List of cities in the Dominican Republic

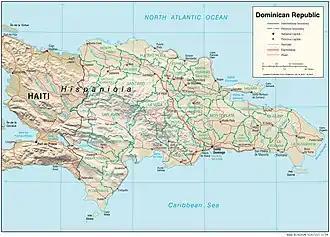
Map of the Dominican Republic.

Cities in the Dominican Republic, in accordance with the definition of urban population for purposes of the 2002 census, are the urban centers and seats ("cabeceras" literally heads) of municipalities ("municipios" singular "municipio"), the sec level political and administrative subdivisions of the country, or of municipal districts ("distritos municipales") within them.